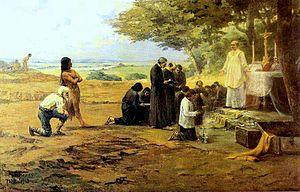
1554 est une année commune commençant un lundi.
São Paulo ou Sao Paulo est une ville du Sud du Brésil. Avec ses onze millions d'habitants en 2014, c'est la plus grande ville du Brésil et d'Amérique du Sud. C'est également la ville qui compte le plus de lusophones au monde. La région métropolitaine de São Paulo est l'une des plus peuplées du continent américain, avec celles de Mexico et New York, et la cinquième au monde. Capitale de l'État de São Paulo — le plus peuplé du pays — et principal centre financier, commercial et industriel de l'Amérique latine, elle est de fait la capitale économique du Brésil.